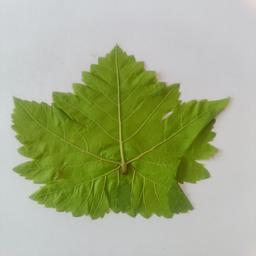
Label: Healthy Leaves